List of roller coaster elements

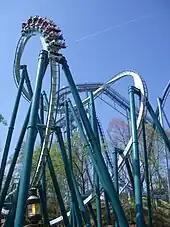
A cobra roll on Alpengeist

A butterfly is sometimes found on Vekoma roller coasters. A butterfly begins like a vertical loop, but as the track goes up, it twists 45 degrees to one side or the other, and then when it is headed down the track twists back. The maneuver is then repeated but in reverse. It is essentially the same in construction as a batwing or boomerang except for the coaster exiting the construct traveling in the same direction as it began. An example of this is found on Goudurix in Parc Astérix in Plailly, France, or Blue Hawk at Six Flags Over Georgia.